California Golden Bears rugby

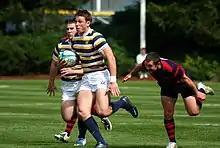
Cal playing v St. Mary's in March 2010

In September 2010, the university announced that rugby would be one of five varsity sports cut as a cost-cutting measure, though the team would have continued to represent the university as a "varsity club sport." A large group of rugby supporters organized and disputed the relegation. On February 11, 2011, the administration reversed its decision on rugby and two other sports, and rugby was continued as a varsity sport.